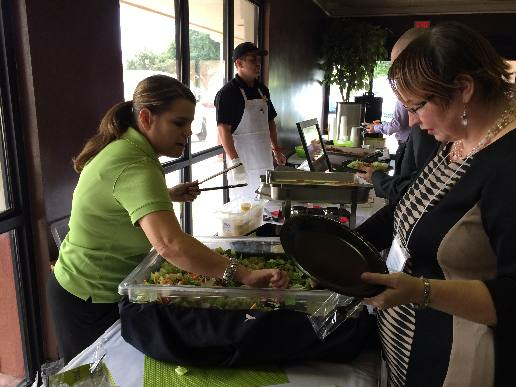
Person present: Yes